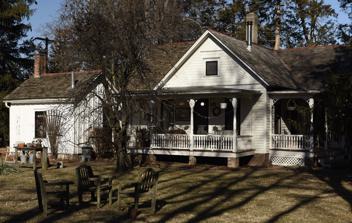
Building: Cottage at Rock and Dubuque Streets
Country: United States of America
Year built: 1870
Historic house in Iowa, United States United States historic place Cottage at Rock and Dubuque Streets U.S. National Register of Historic Places Show map of Iowa Show map of the United States Location Route 4, Box 3 Solon, Iowa Coordinates 41°48′35″N 91°29′40″W / 41.80972°N 91.49444°W / 41.80972; -91.49444 Area less than one acre Built c. 1870 Architectural style Queen Anne NRHP reference No. 85000004 Added to NRHP January 3, 1985 The Cottage at Rock and Dubuque Streets is a historic building located in Solon, Iowa , United States.  It is a good example of applying elements of the Queen Anne style to a small-scale residence. The railroad arrived in Solon in 1870, which allowed the availability of ready made millwork for its construction.  It was built sometime after 1870.  The 1½-story frame structure has two porches.  They feature turned columns, posts, and simple turned gingerbread ornamentation.  The cottage was listed on the National Register of Historic Places in 1985. References